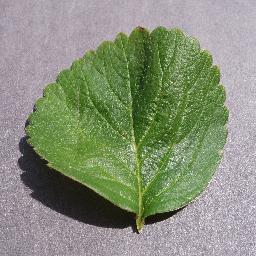
Label: Strawberry___healthy